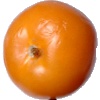
Label: yellow_tomato